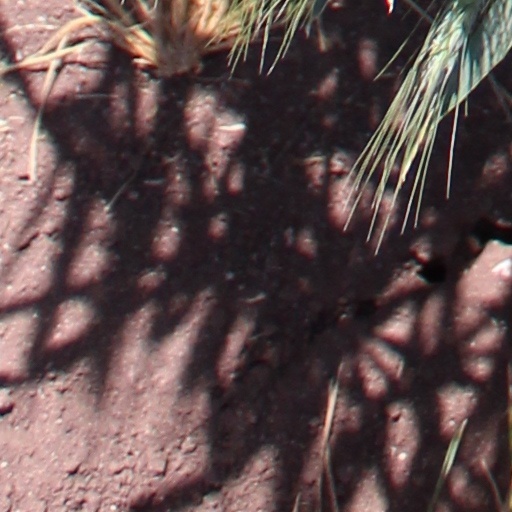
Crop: wheat